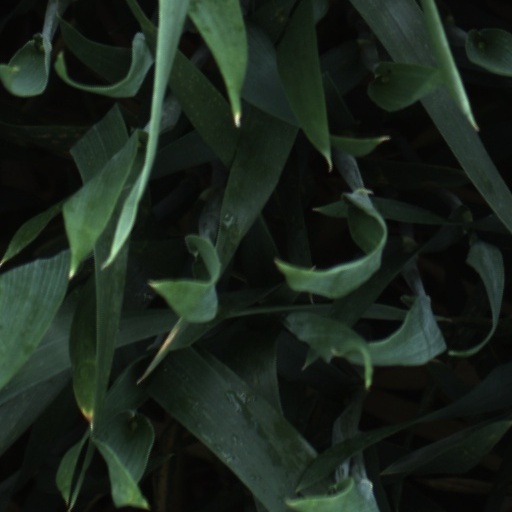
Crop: wheat